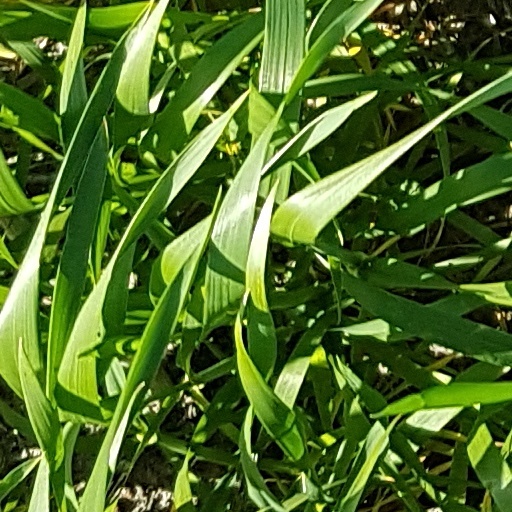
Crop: wheat